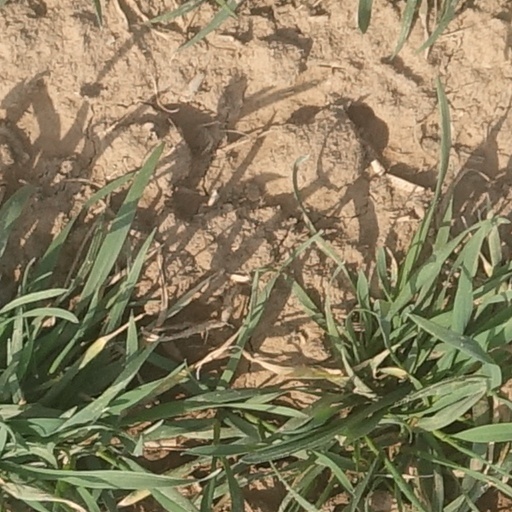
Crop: wheat